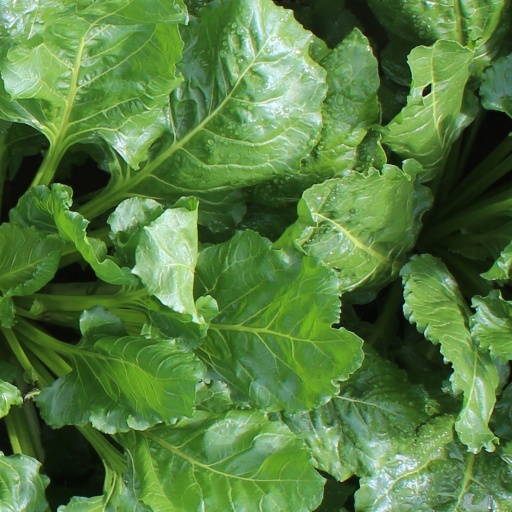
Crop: sugar beet